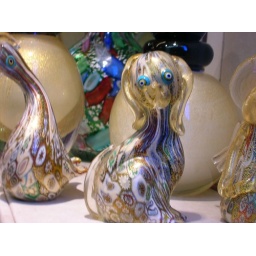
A creepy glass dog in Venice